1895 in association football

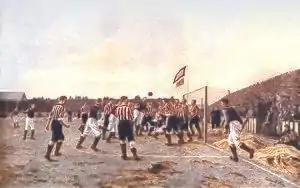
One of the earliest English football paintings: "Sunderland v. Aston Villa 1895" by Thomas M. M. Hemy

The following are association football events in the year 1895 throughout the world.